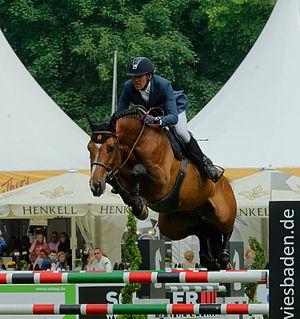
Cette page concerne les événements qui se sont produits durant l'année 1981 en Lorraine.
Simon Delestre est un cavalier de saut d'obstacles français, né le 21 juin 1981 à Metz.